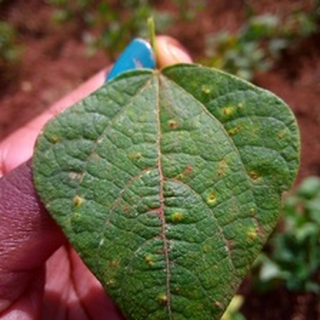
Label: bean_rust